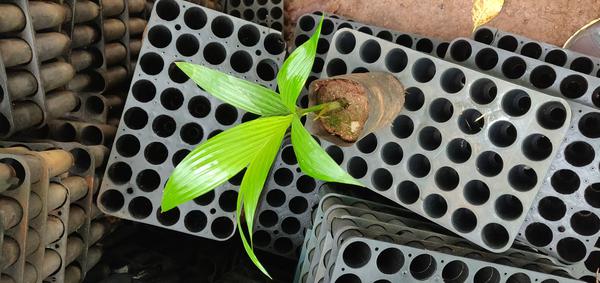
Plant: Betel_Nut